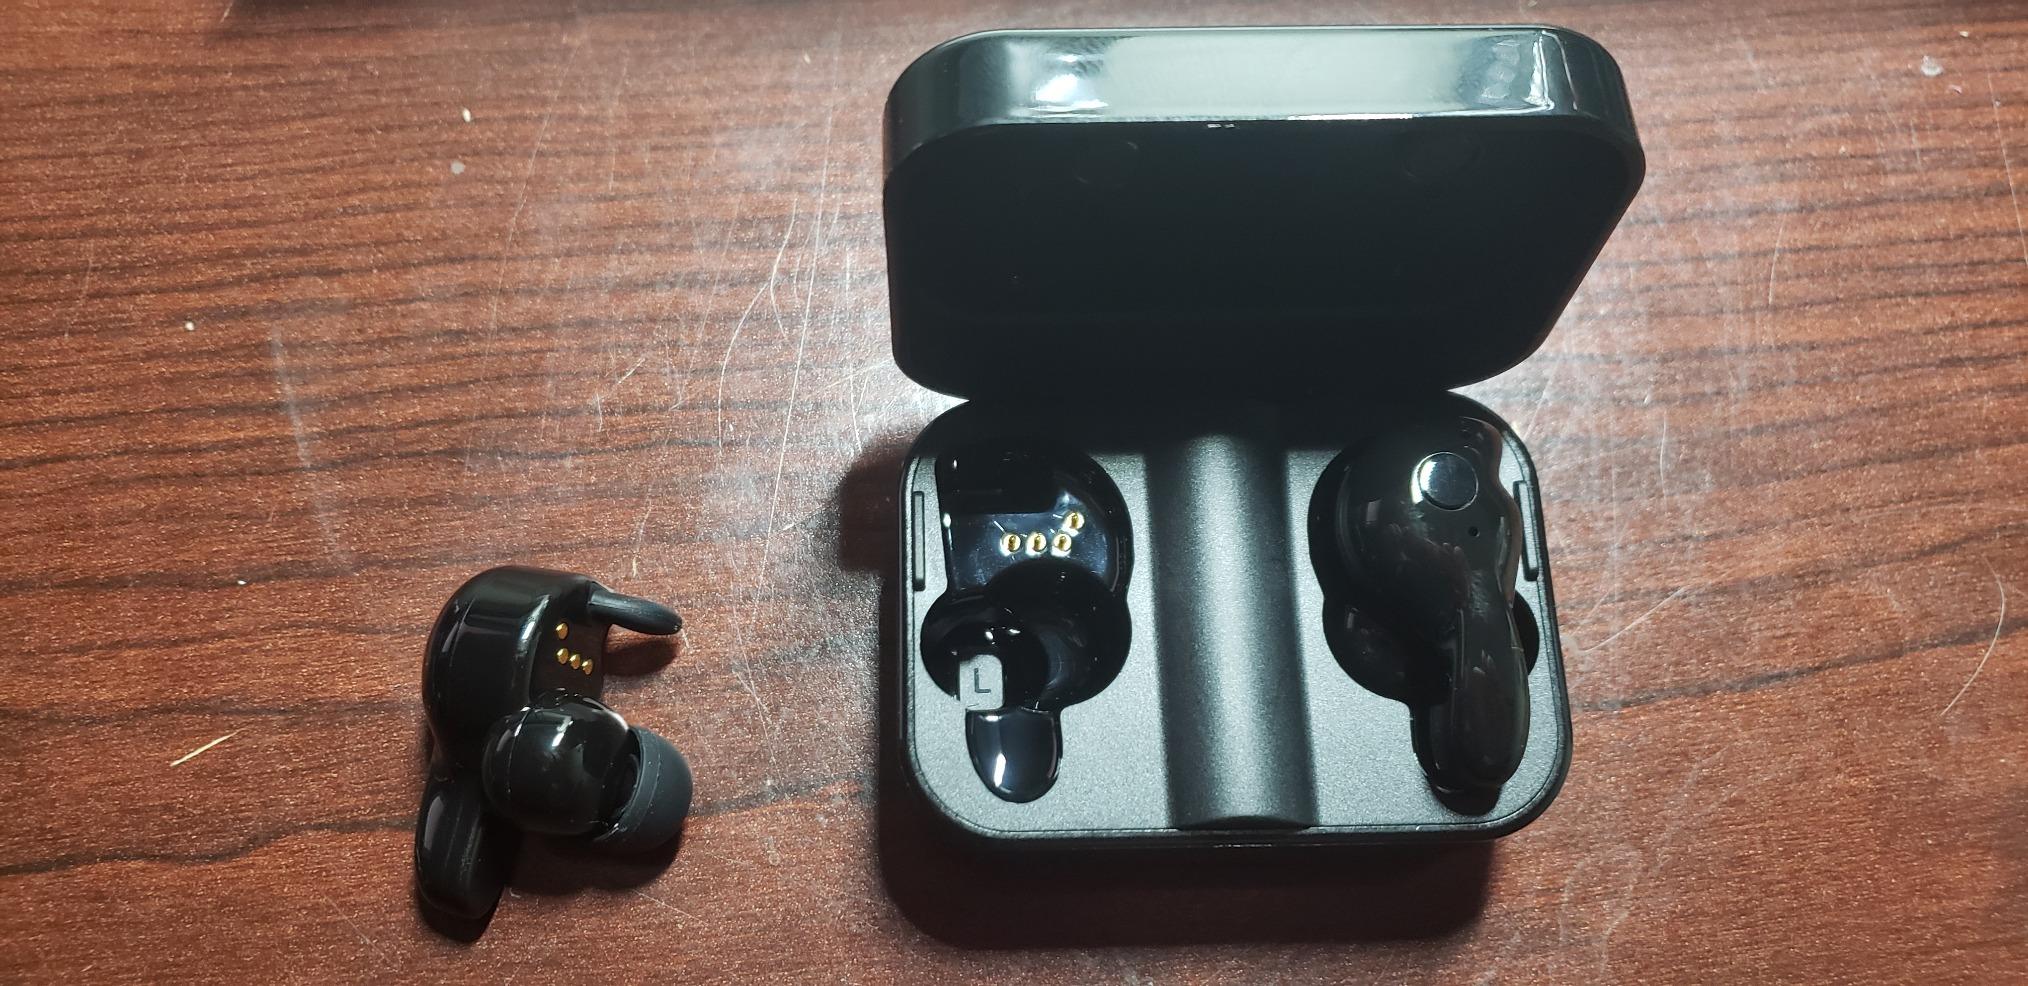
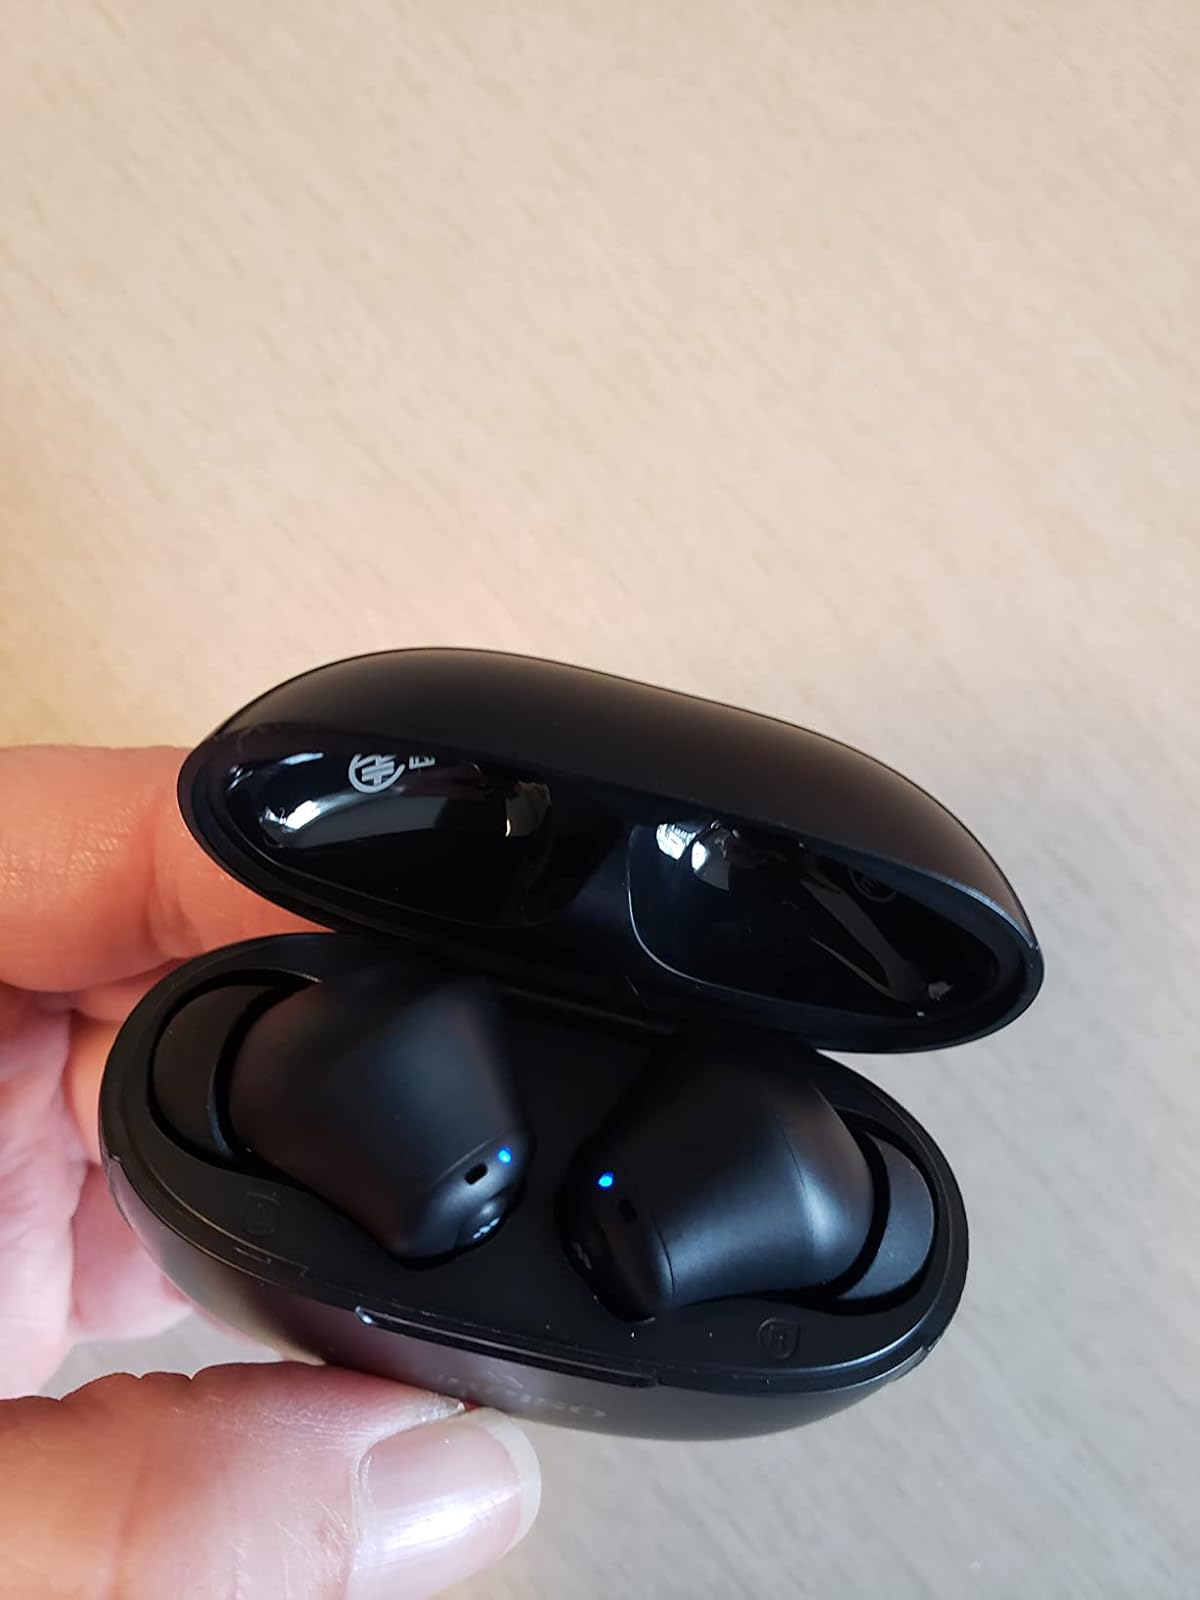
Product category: earbuds
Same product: no